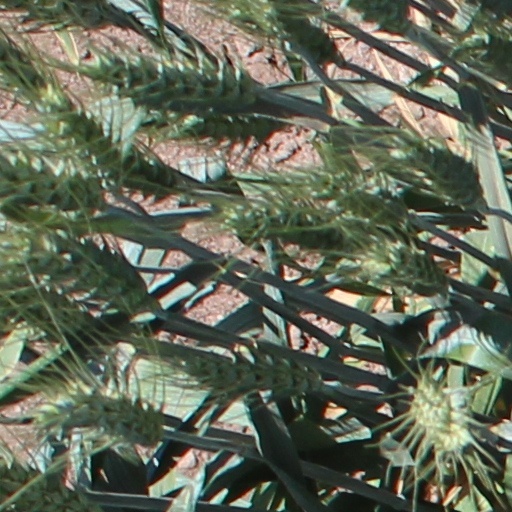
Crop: wheat